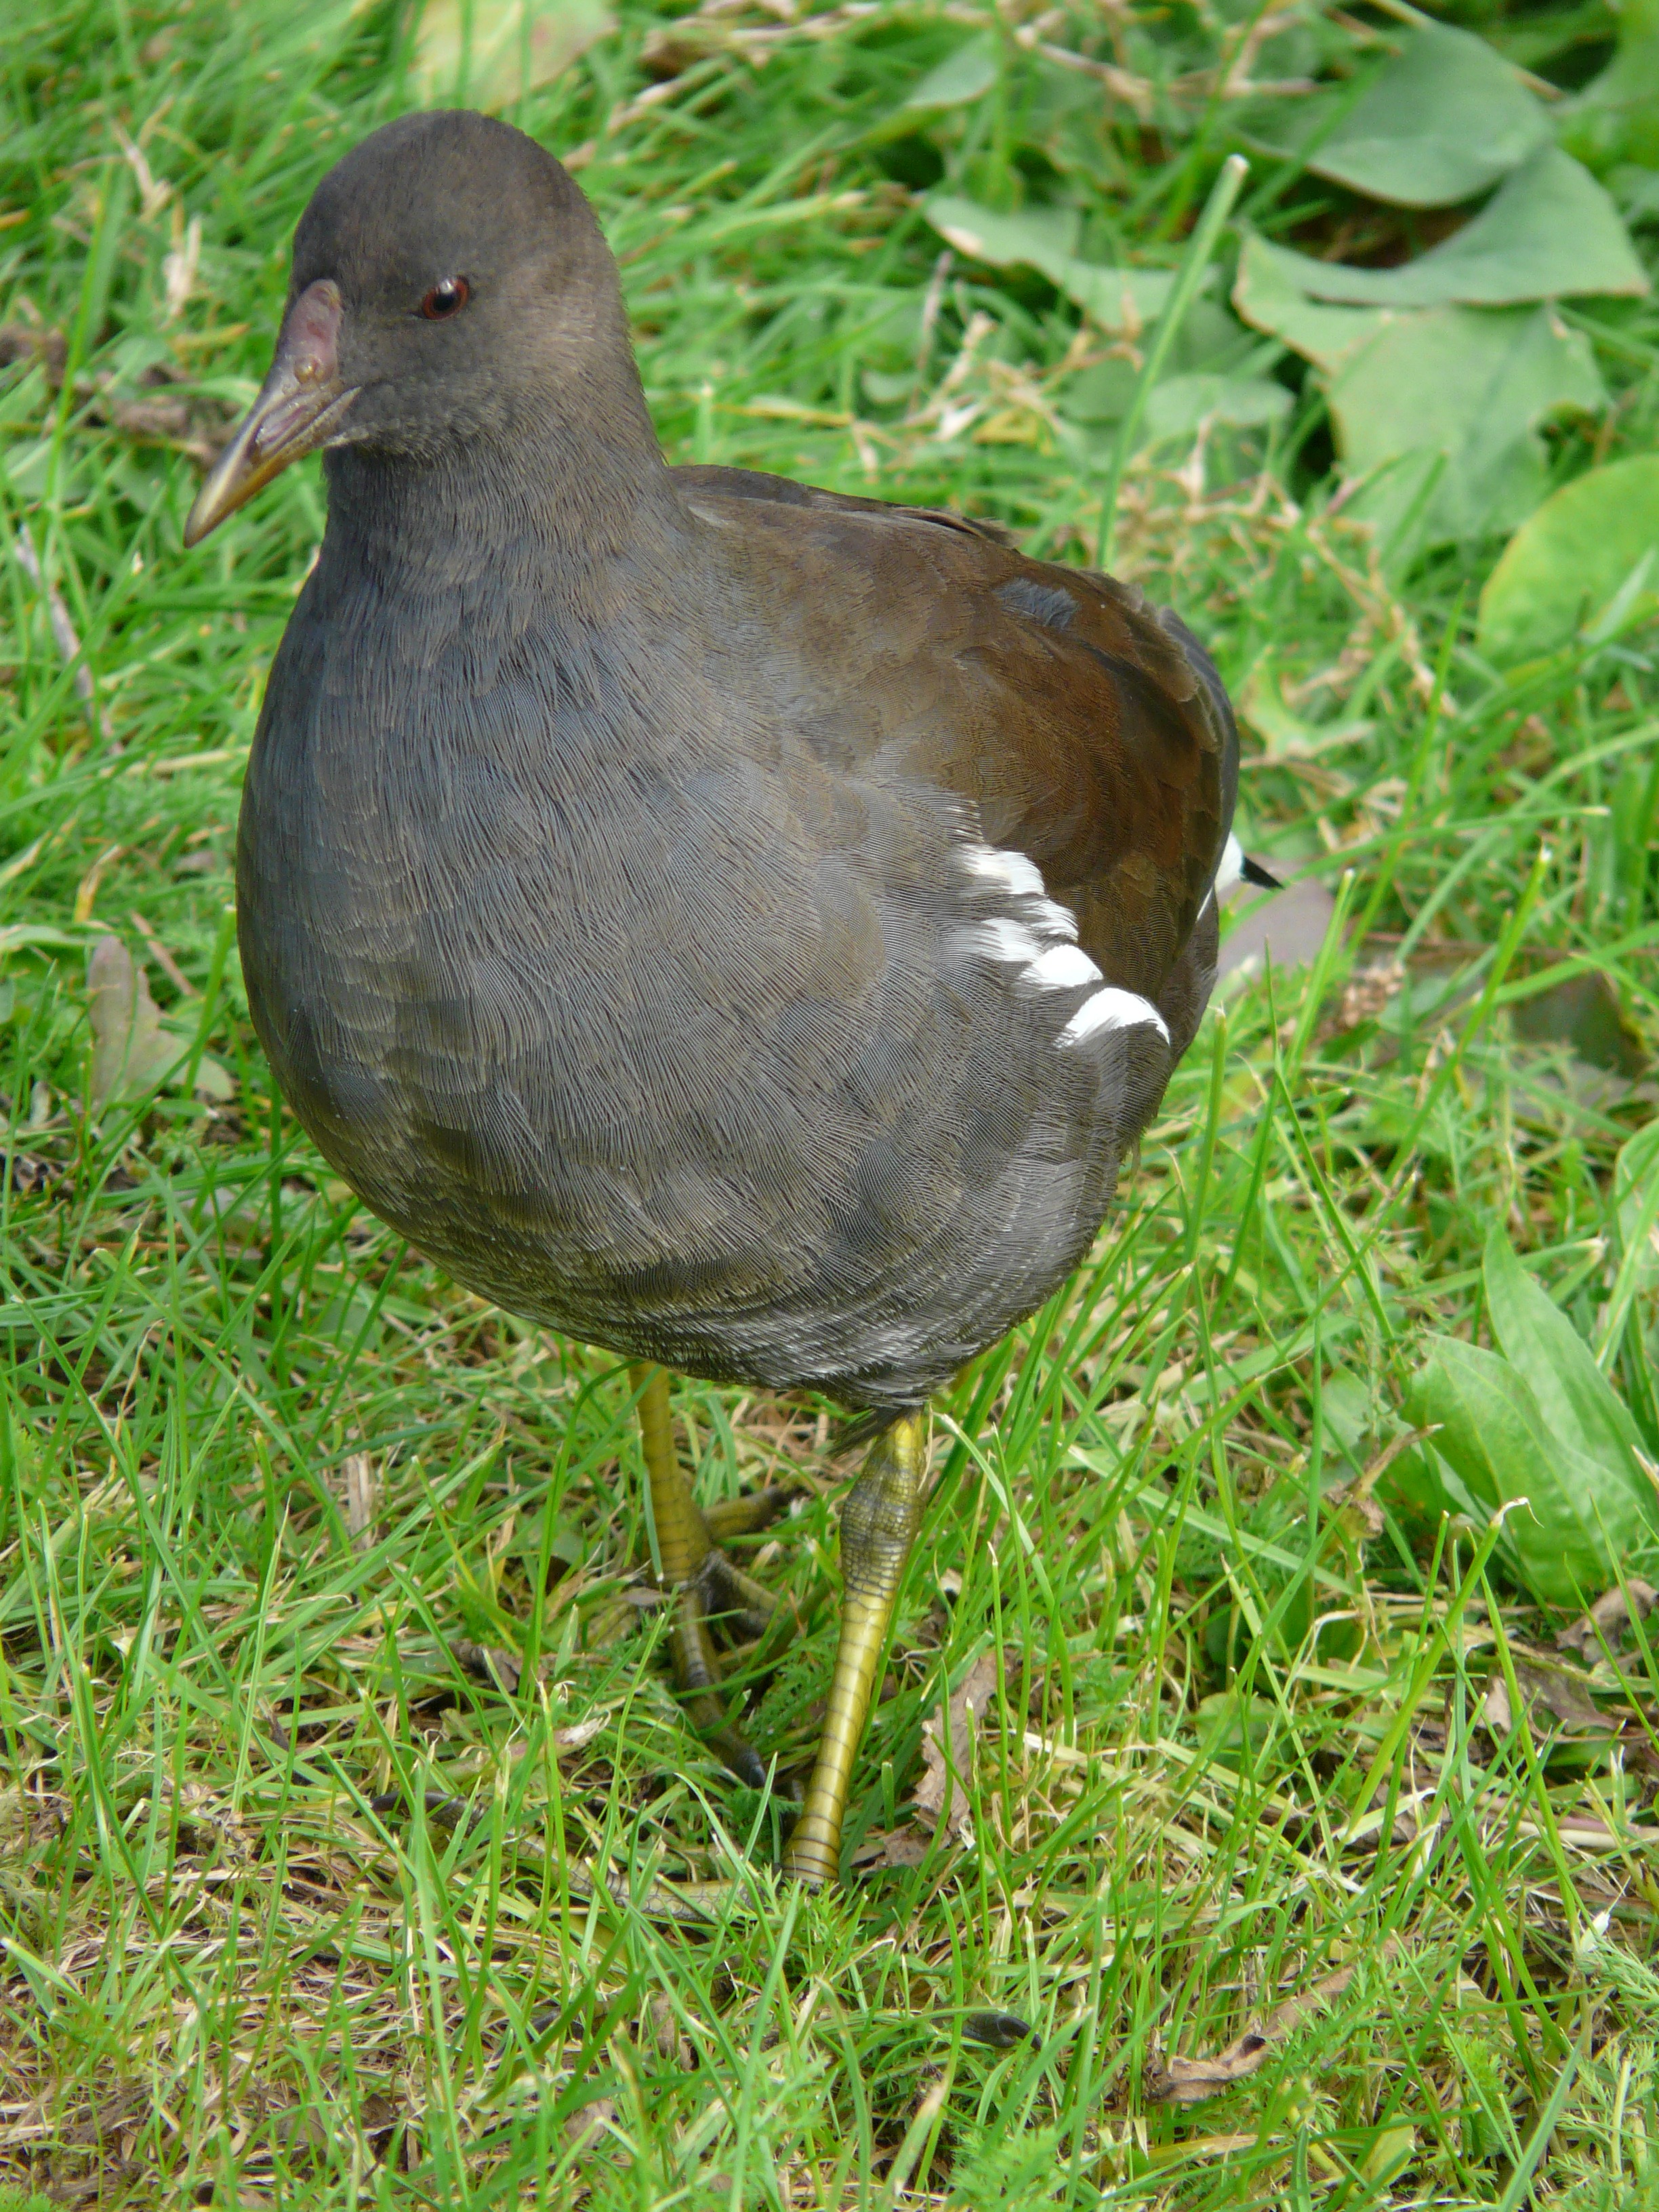
nature, bird, wildlife, green, beak, fauna, legs, vertebrate, water bird, moorhen, young bird, grey brown, common moorhen, gallinula chloropus, rail bird, pigeons and doves, cinclidae, stock dove, jugendkleid